Spider-Punk

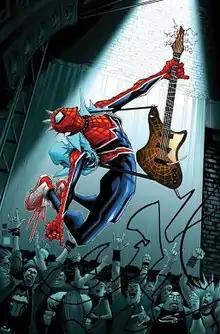
Textless cover of "Edge of Spider-Geddon" #1 (August 2018). Art by Gerardo Sandoval.

Spider-Punk (Hobart Brown) is a superhero appearing in American comic books published by Marvel Comics. He is an alternate version of Hobie Brown and Spider-Man; frequent antagonists are President Norman Osborn, V.E.N.O.M., and the Inheritors.